Alfred Mitchell-Innes

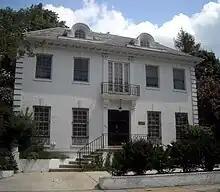
Former residence of Alfred Mitchell-Innes in Washington, D.C.

The youngest child of Alexander Mitchell-Innes (1811–1886) of Ayton, and Whitehall (near Chirnside), Berwickshire, by his second spouse Fanny Augusta (1821–1902), daughter of James Vine, in Puckaster, Isle of Wight, Alfred was born at 2 Forres Street, Edinburgh. He married (her second marriage) in 1919, Eveline (d. 28 December 1946), daughter of Sir William Miller, 1st Baronet of Manderston, Berwickshire. In 1934, Mitchell-Innes and his wife contributed 25 Egyptian and oriental antiquities he had acquired from Egypt to the British Museum.